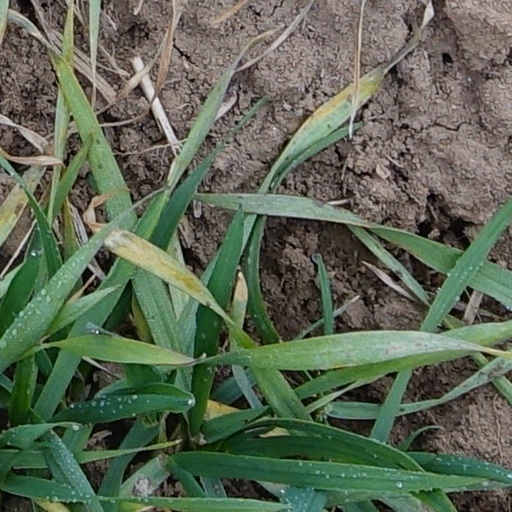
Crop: wheat